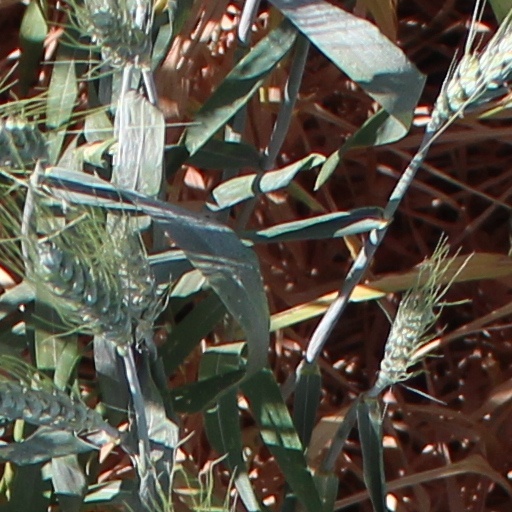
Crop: wheat